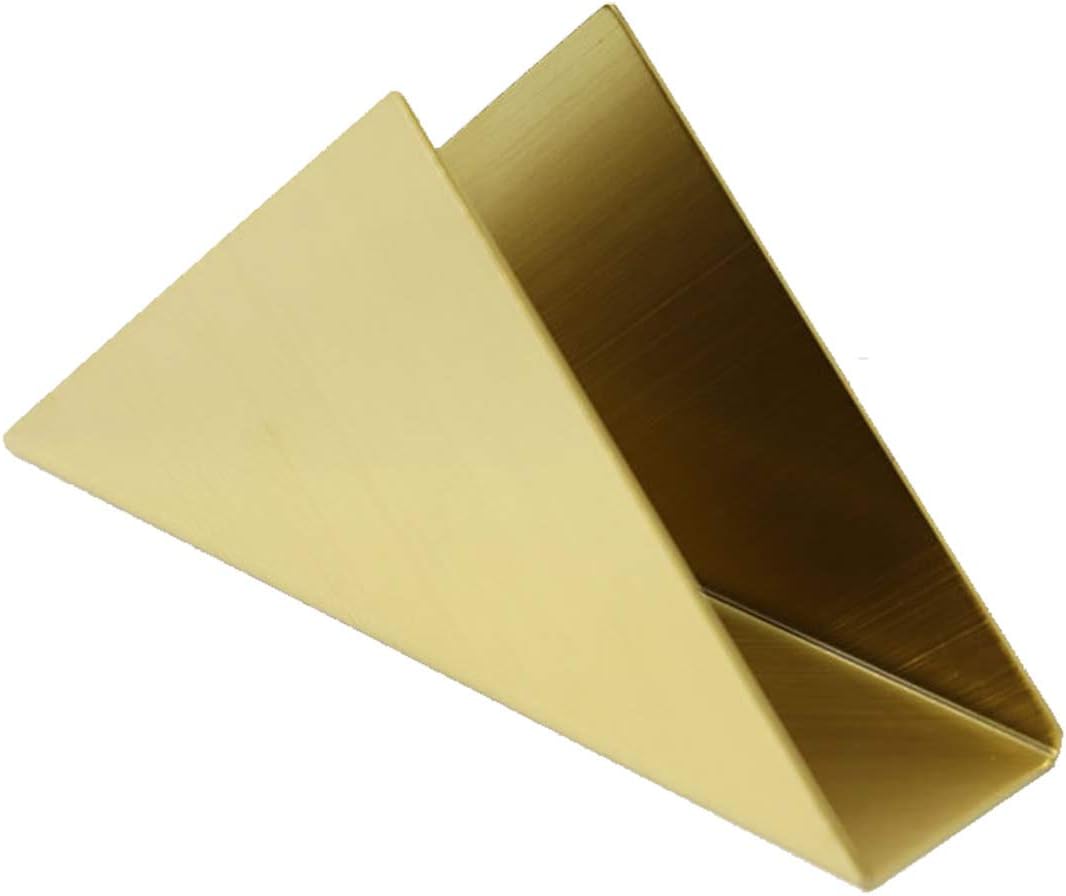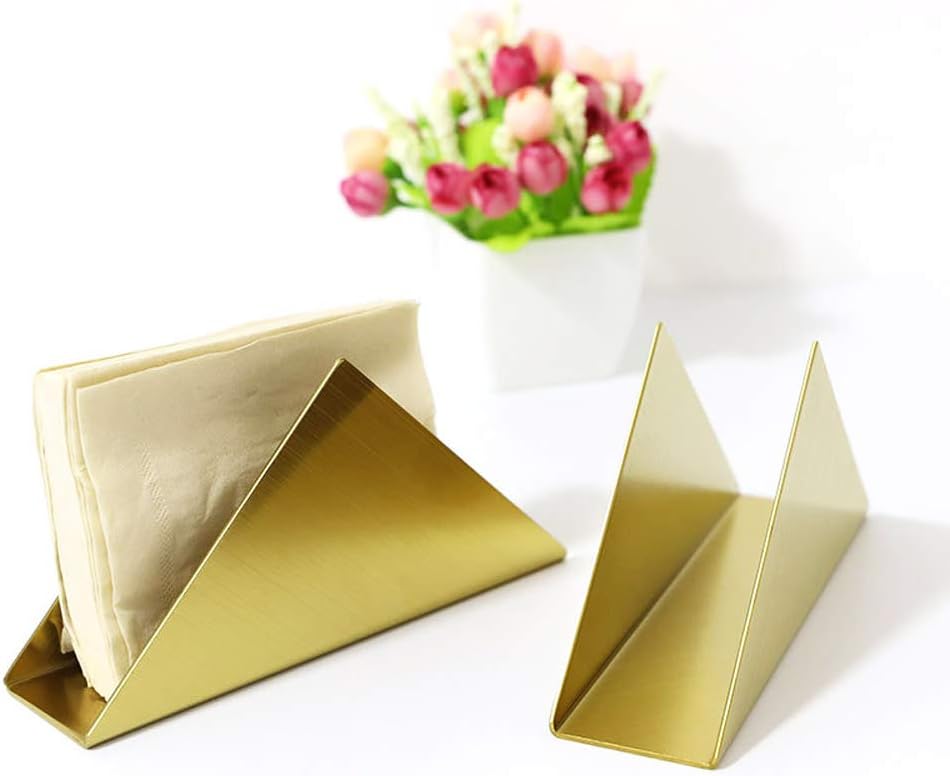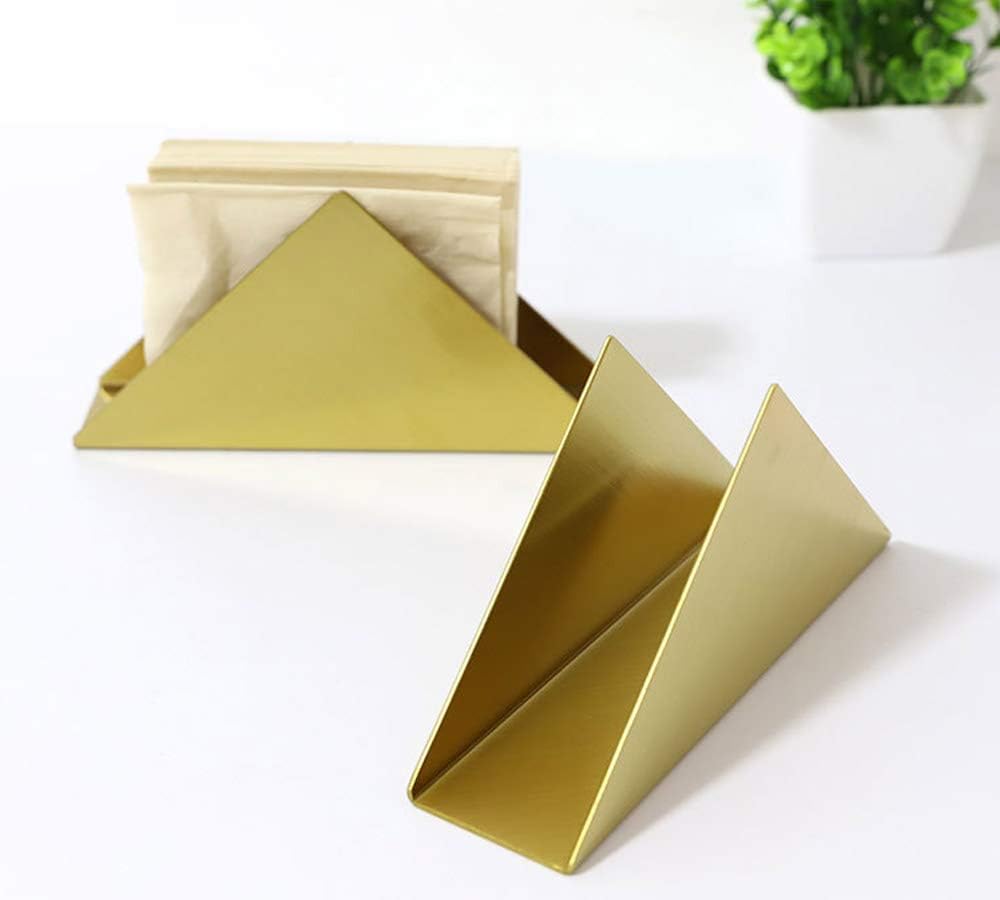
Napkin Holder, Napkin Holders for Tables Kitchen - Gold Color Flat Napkins Paper Holder, Stainless Steel Napkin Holder
Category: Amazon Home
Usage and Compatible info:napkin holder,napkin holders for tables,napkin holders for kitchen,farmhouse napkin holder,napkin holders,gold napkin holder,flat napkin holder,napkins holder,paper napkin holder,napkin holder black,modern napkin holder,stainless steel napkin holder,metal napkin holder,rustic napkin holder,square napkin holder,copper napkin holder,cloth napkin holder,dinner napkin holder,napkin holder farmhouse style,napkin holder farmhouse,napkin holder gold,bronze napkin holder,napkin holder stainless steel,standing napkin holder,chrome napkin holder,yellow napkin holder,napkin holder rustic,weighted napkin holder,large napkin holder,upright napkin holder,brushed nickel napkin holder,decorative napkin holder,cast iron napkin holder,stainless napkin holder,vertical napkin holder,small napkin holder,cute napkin holder,brass napkin holder,rectangle napkin holder,napkin holder bronze,napkin holder square,napkin holder for parties,napkin holder vertical,commercial napkin holder,gold color metal napkin holder,gold paper napkin holder,stainless steel napkin holders,gold napkin holders,paper napkin holder gold,napkin holder gold color,napkin holder and gold,brushed gold napkin holder,napkin holder gold heavy,stand
Features: ✔️ KEEP NAPKINS EASY TO REACH: napkin holder makes it easy to find and grab a napkin when you need. | ✔️ STURDY DESIGN: Durable steel construction ensures the napkin holder will last. | ✔️ Great for use in your home, kitchen, restaurant, cafe or coffee shop